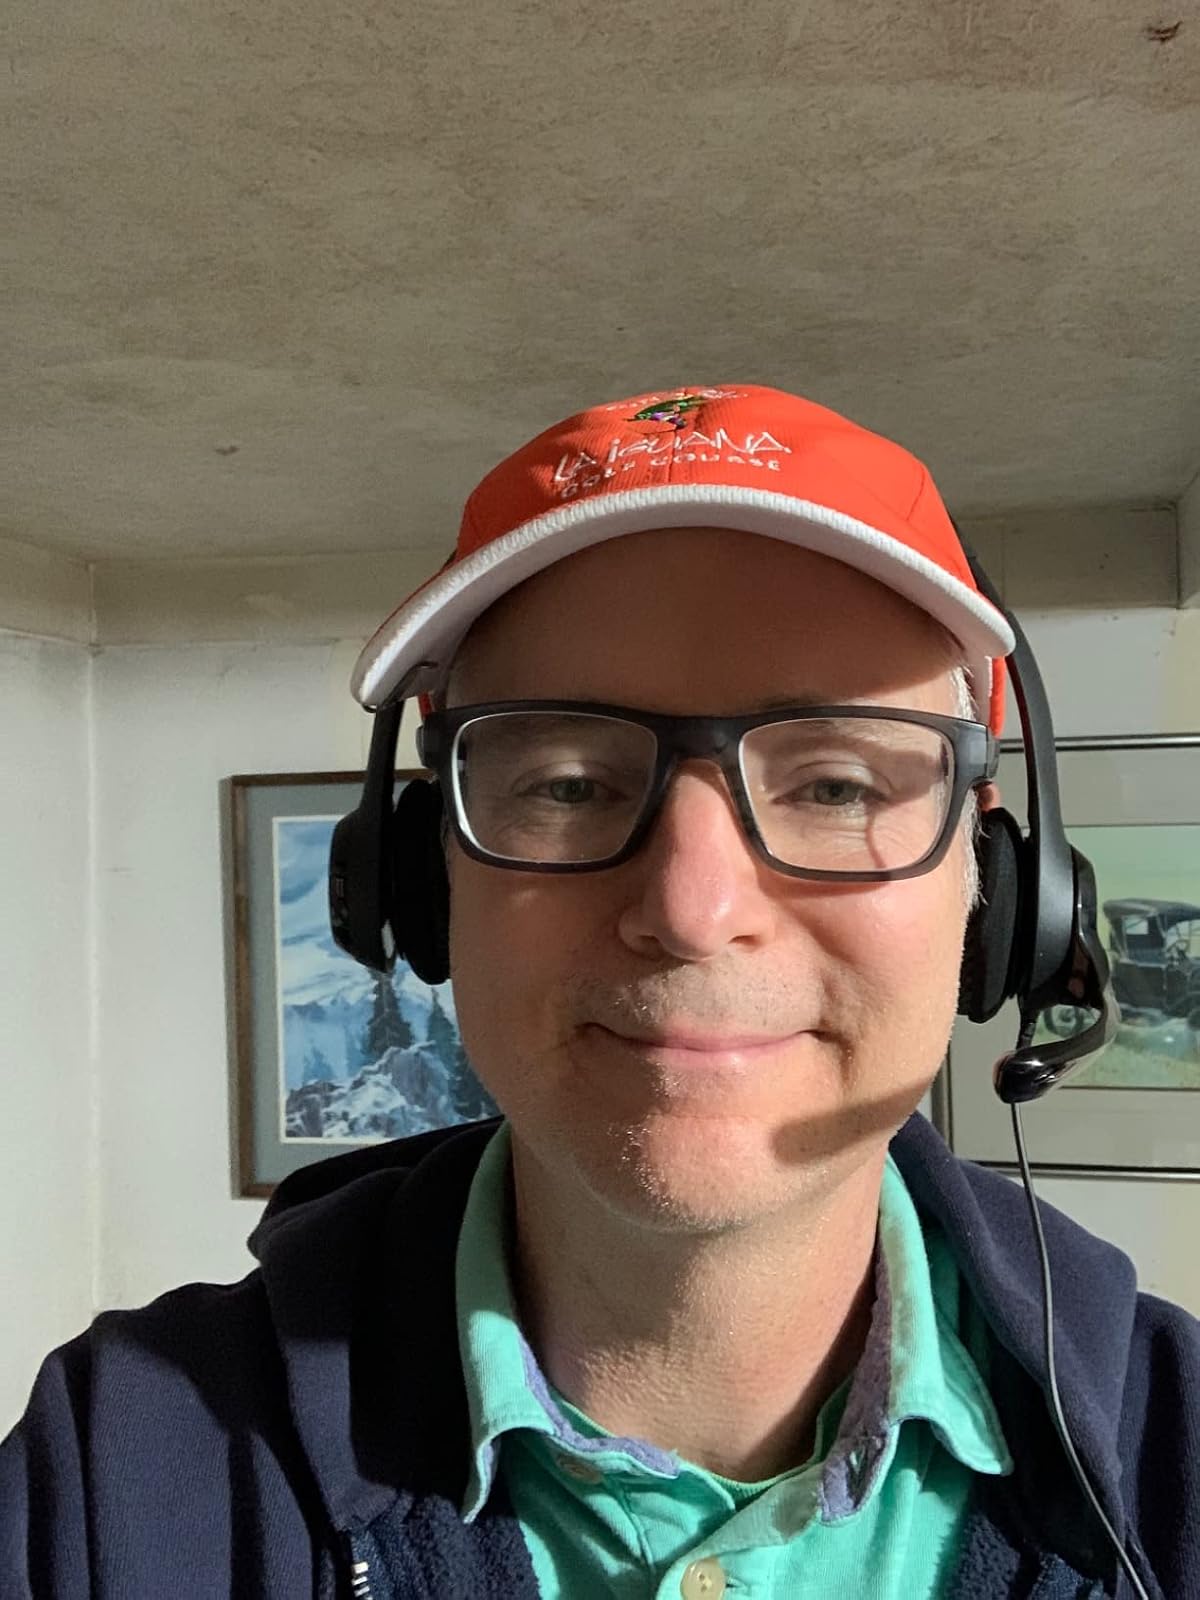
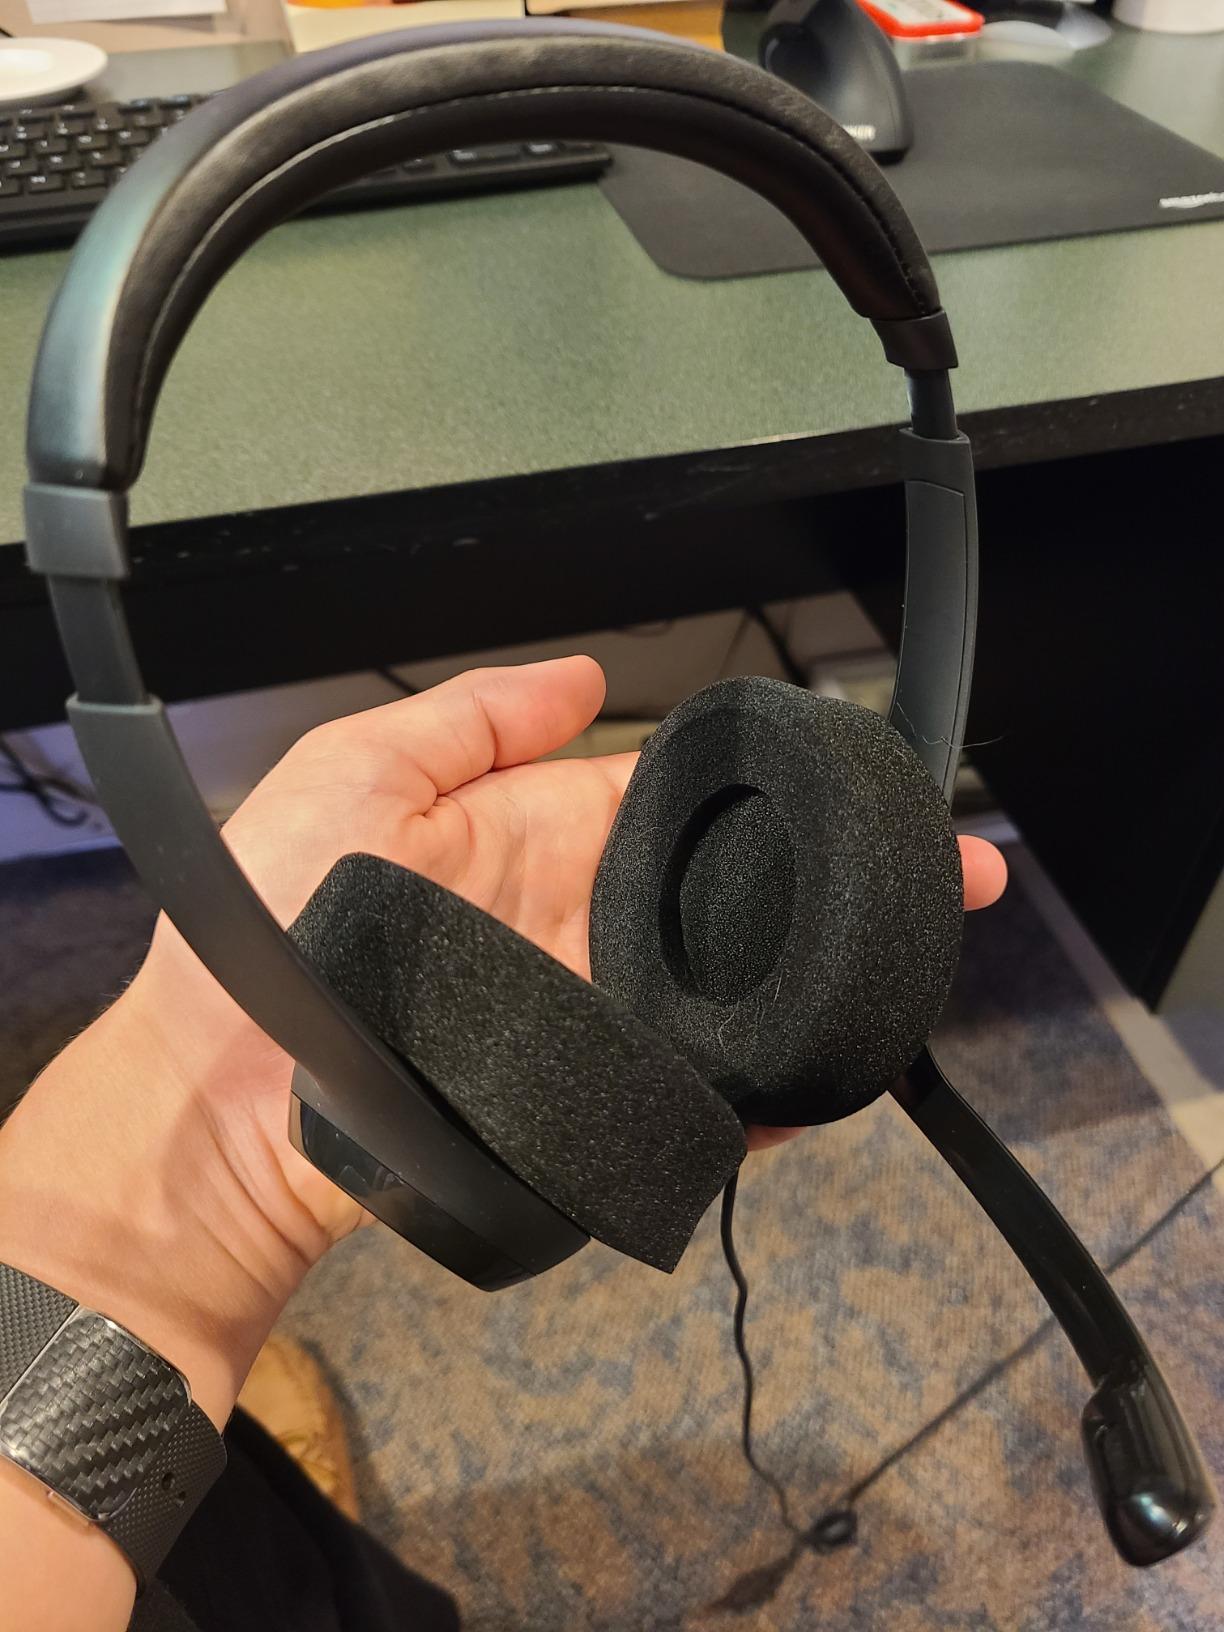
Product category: headphones
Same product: yes